Timothy Christian School (Illinois)

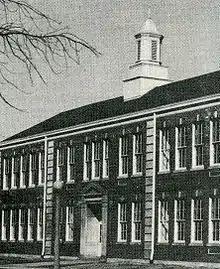
Timothy Christian's second home in Cicero, Illinois

By 1927, the Dutch population had shifted from the west side of the city to the inner western suburbs of Chicago. As the families moved, so did their churches, and parents became less willing to send their children back to schools such as Timothy that remained in the old neighborhood. Early in 1927, Timothy was able to sell its Tripp Avenue school building to a Jewish congregation, but were forced to vacate within six months. Work began on a new building almost immediately. It was decided to build the new school in Cicero, Illinois because it was a central location to many of the families that had relocated west of the city of Chicago. The new school building opened in September 1927 with 156 pupils in four completed rooms on 14th Street.